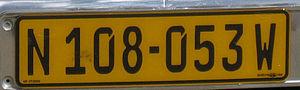
La plaque d’immatriculation en Namibie permet, comme tous les types de plaques minéralogiques d’identifier les véhicules.